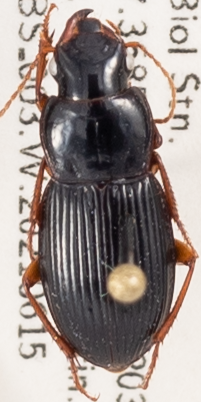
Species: Harpalus spadiceus
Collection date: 2021-06-15
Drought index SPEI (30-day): -0.51
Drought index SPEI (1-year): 0.718
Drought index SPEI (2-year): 1.28